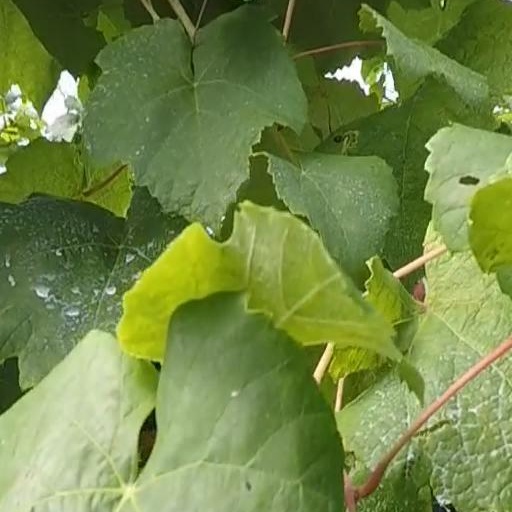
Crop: grape